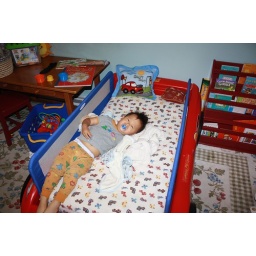
First (and only, so far!) time sleeping in his big boy bed.